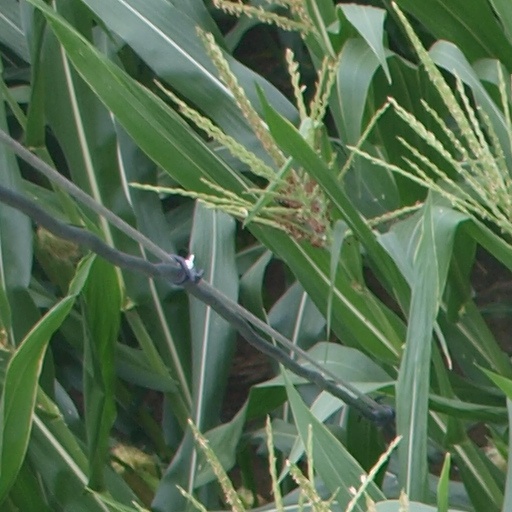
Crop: maize; corn